Metal Dead

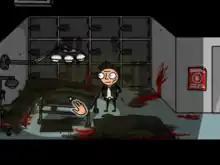

Metal Dead is a point-and-click adventure game created by independent Australian developer Walk Thru Walls Studios and released online on December 19, 2011. It was built with the Adventure Game Studio engine.